Việt Nam sử lược

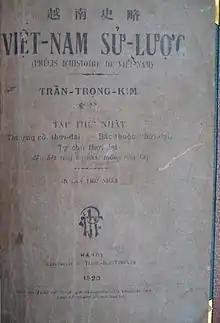

(lit. "Outline History of Vietnam"), was the first history text published in the Vietnamese language and the Vietnamese alphabet. It was compiled by Vietnamese historian Trần Trọng Kim. It covered the period from Hồng Bàng dynasty to the time of French Indochina. The book was first published in 1920 and reprinted many times. It was the standard history text in South Vietnam.